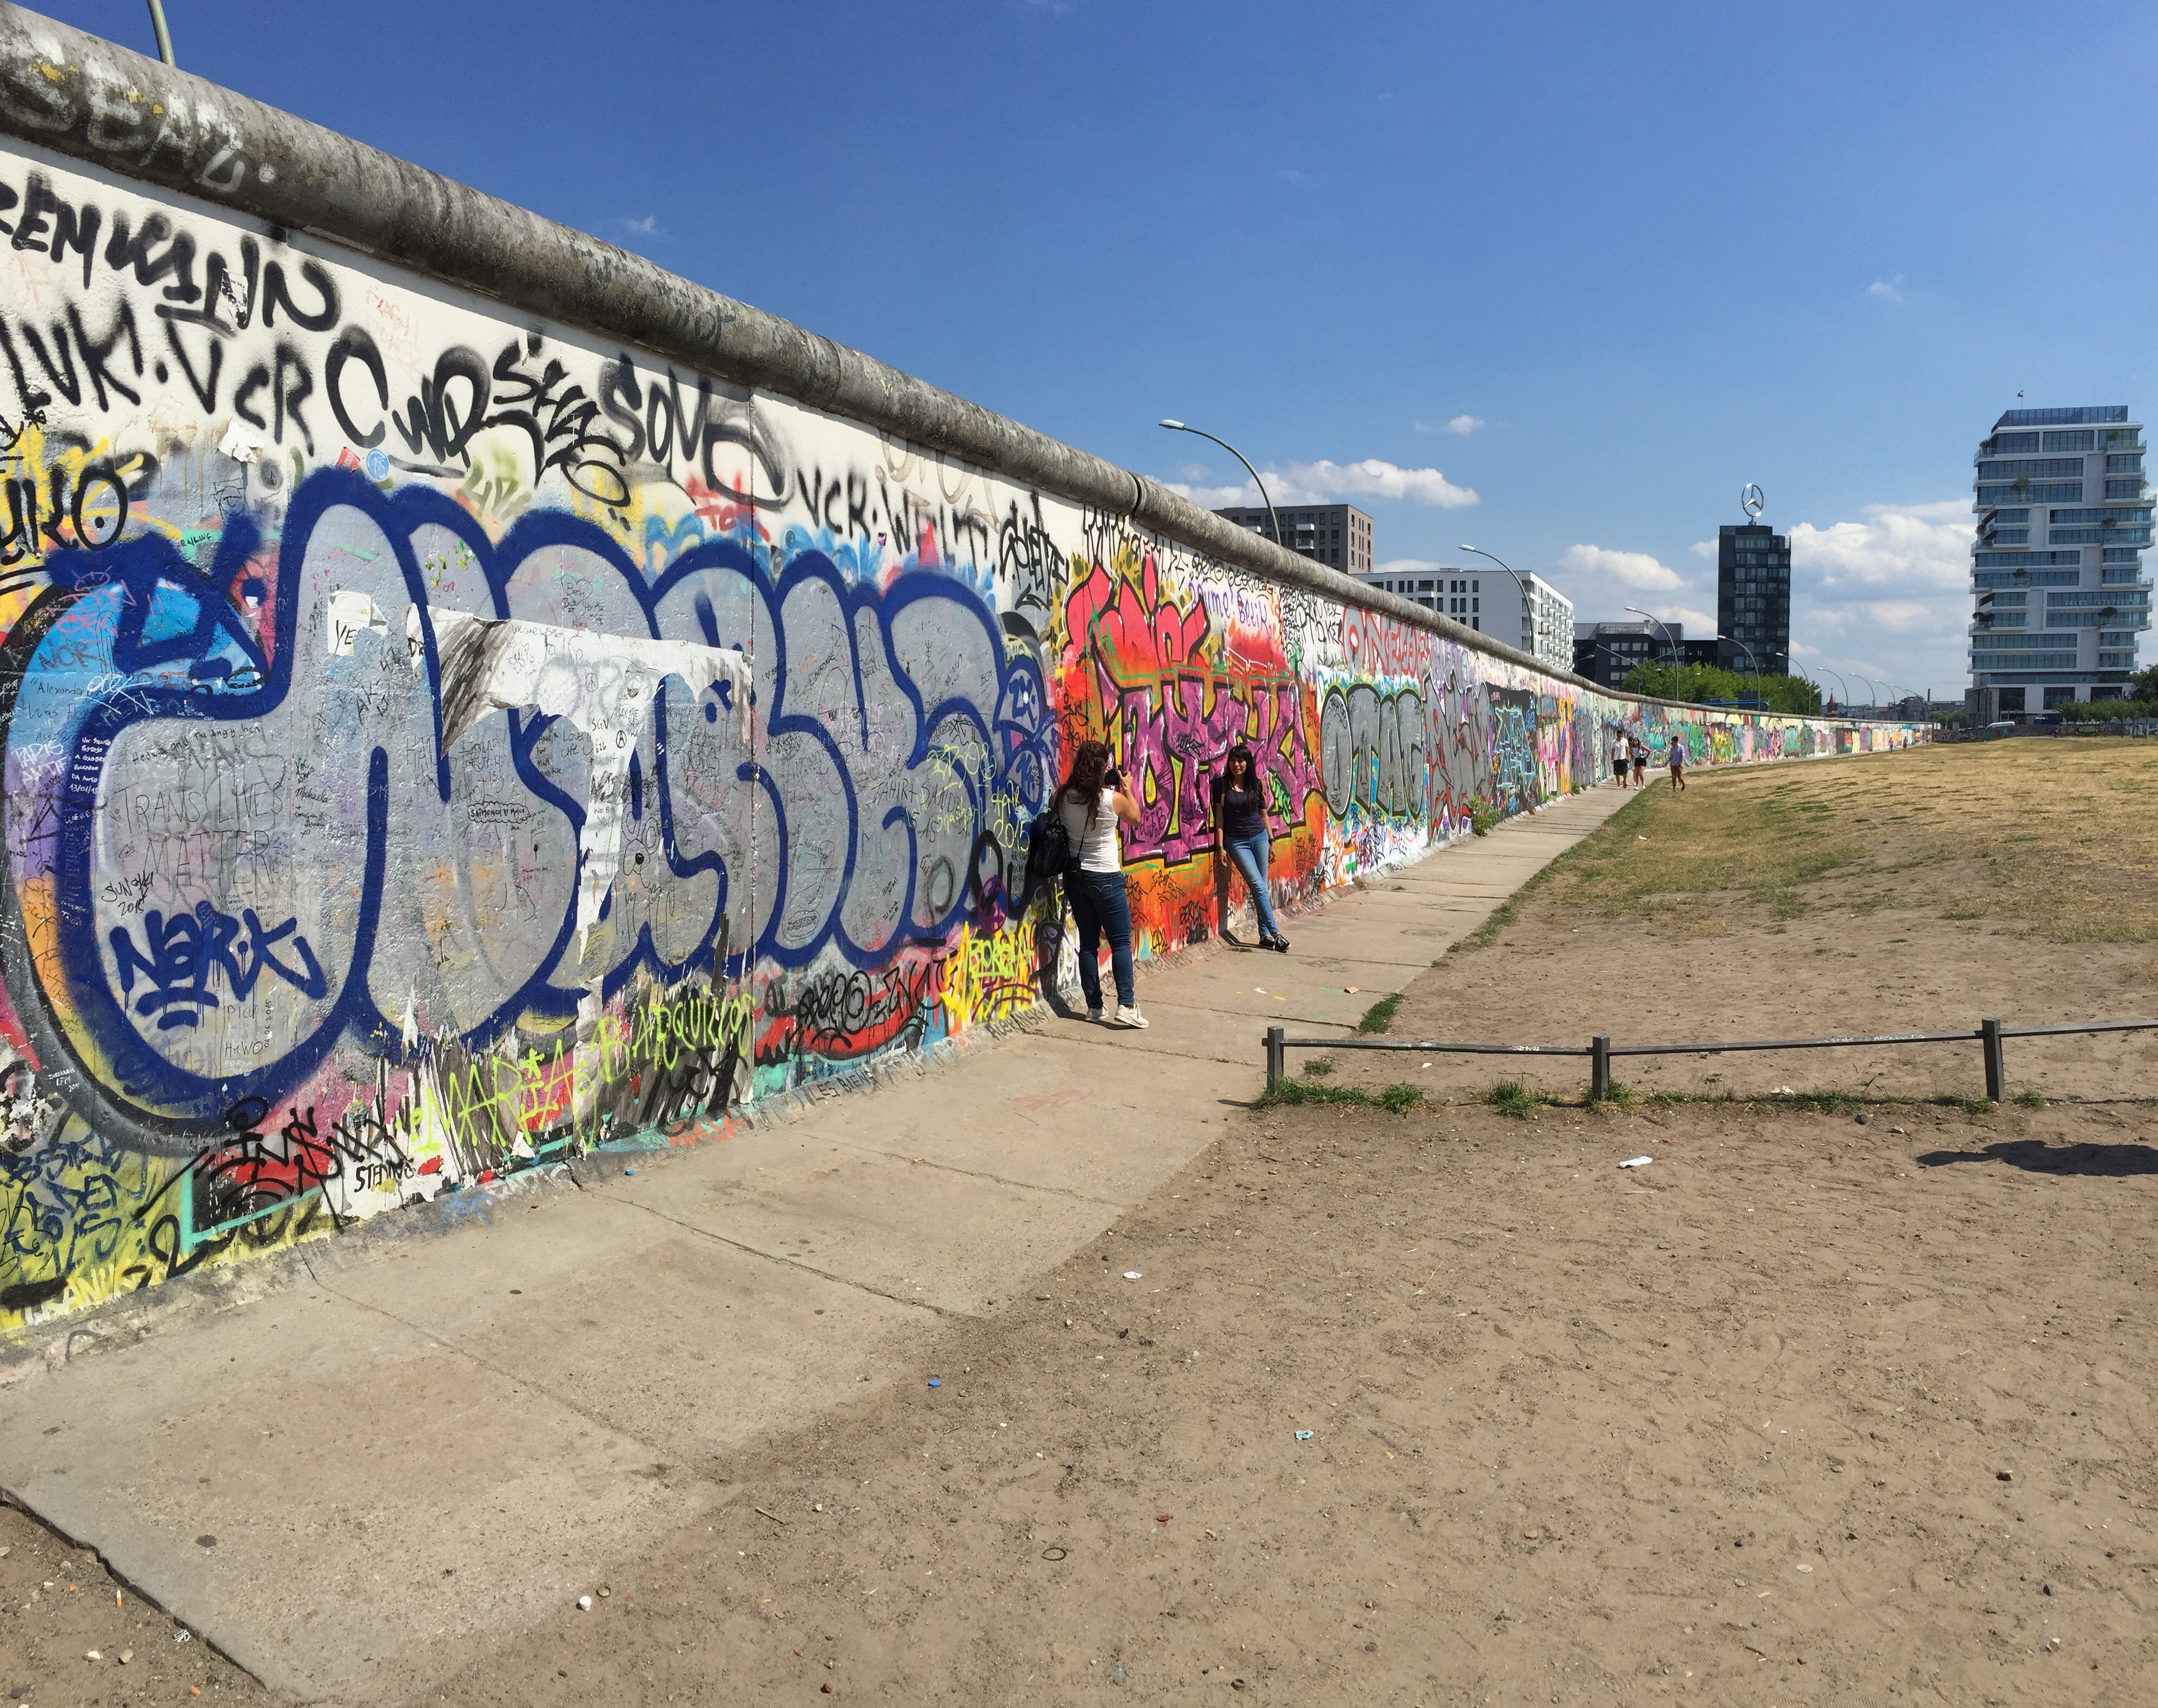
wall, graffiti, art, colors, mural, berlin, himmel, urban area, the berlin wall